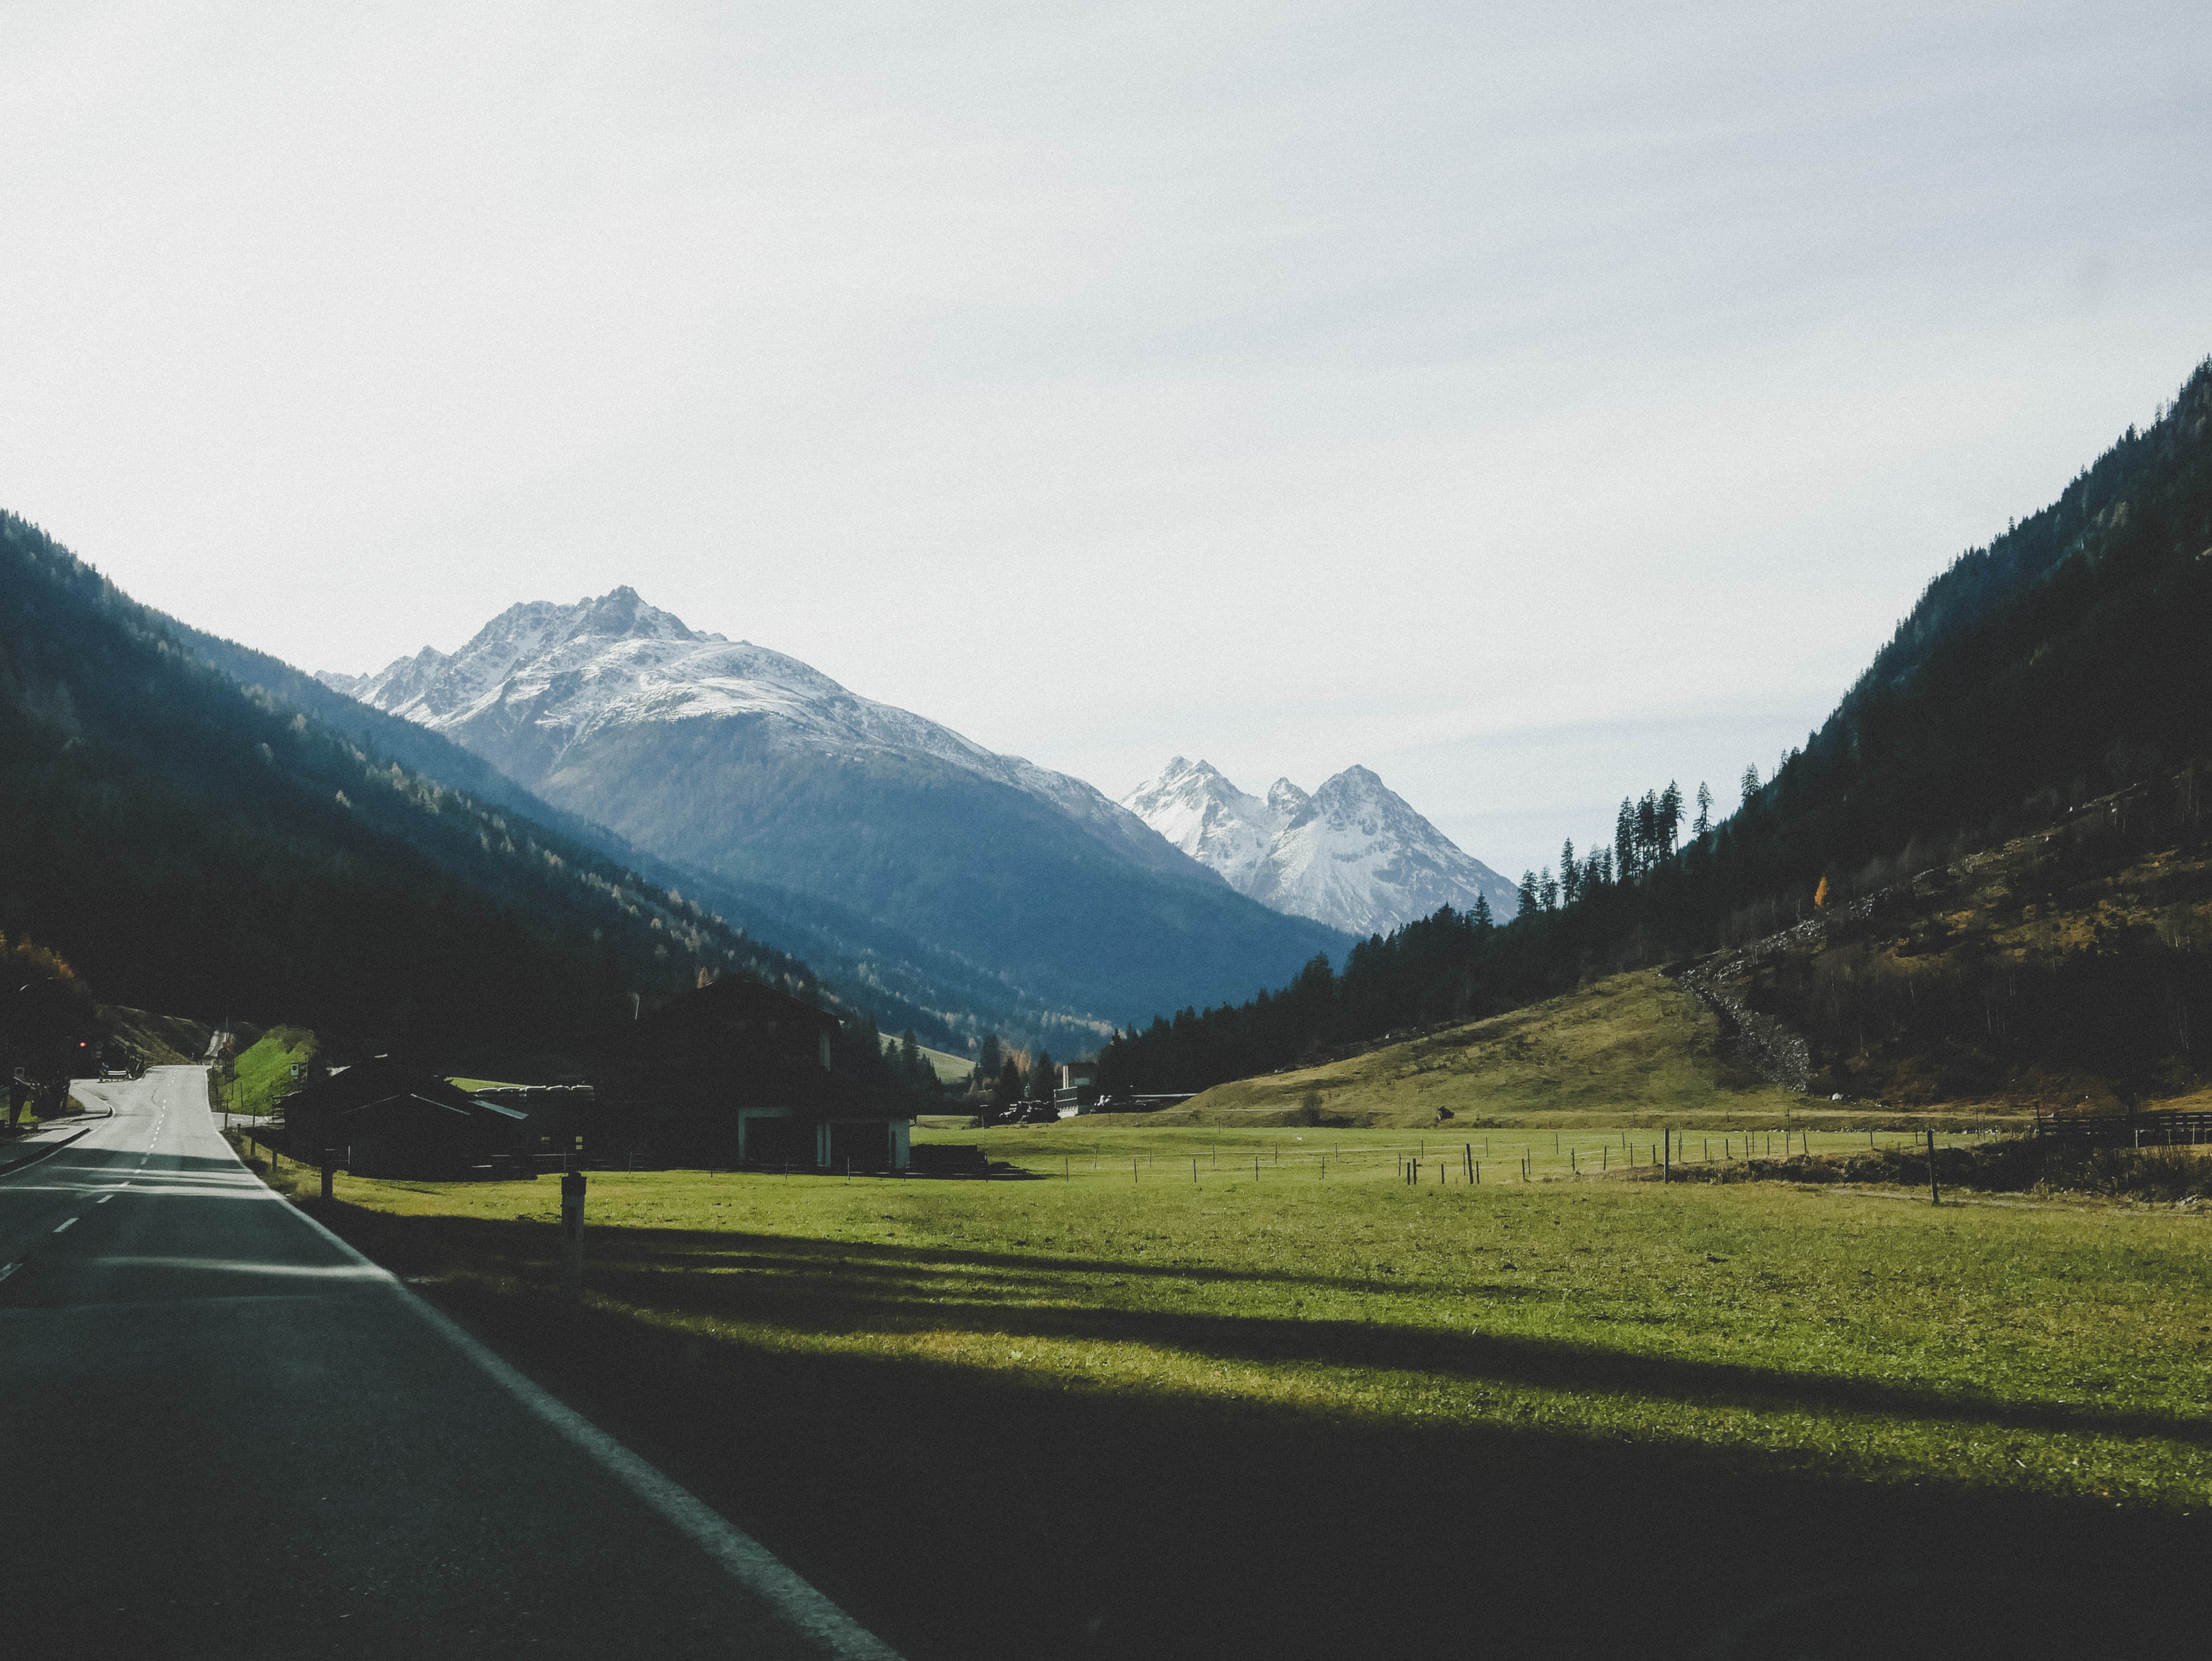
mountainous landforms, mountain, highland, mountain range, sky, road, natural landscape, valley, alps, mountain pass, hill station, wilderness, cloud, hill, tree, infrastructure, grass, ridge, fell, road trip, highway, road surface, asphalt, snow, rural area, landscape, thoroughfare, grassland, mount scenery, vacation, national park, plain, winter, vehicle, massif, pasture, tourism